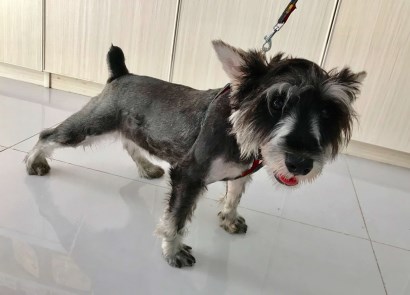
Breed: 2342-n000102-miniature_schnauzer